Arin people

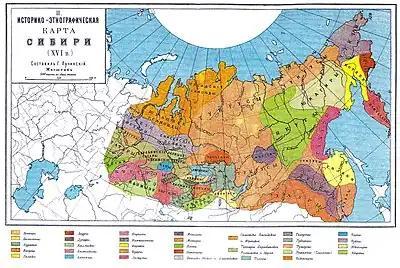

The Arins were a Yeniseian people, part of the peoples sometimes called Ostyaks. By mixing and Russification, they were assimilated by the 19th century. Today, they are a seok of the Khakas.